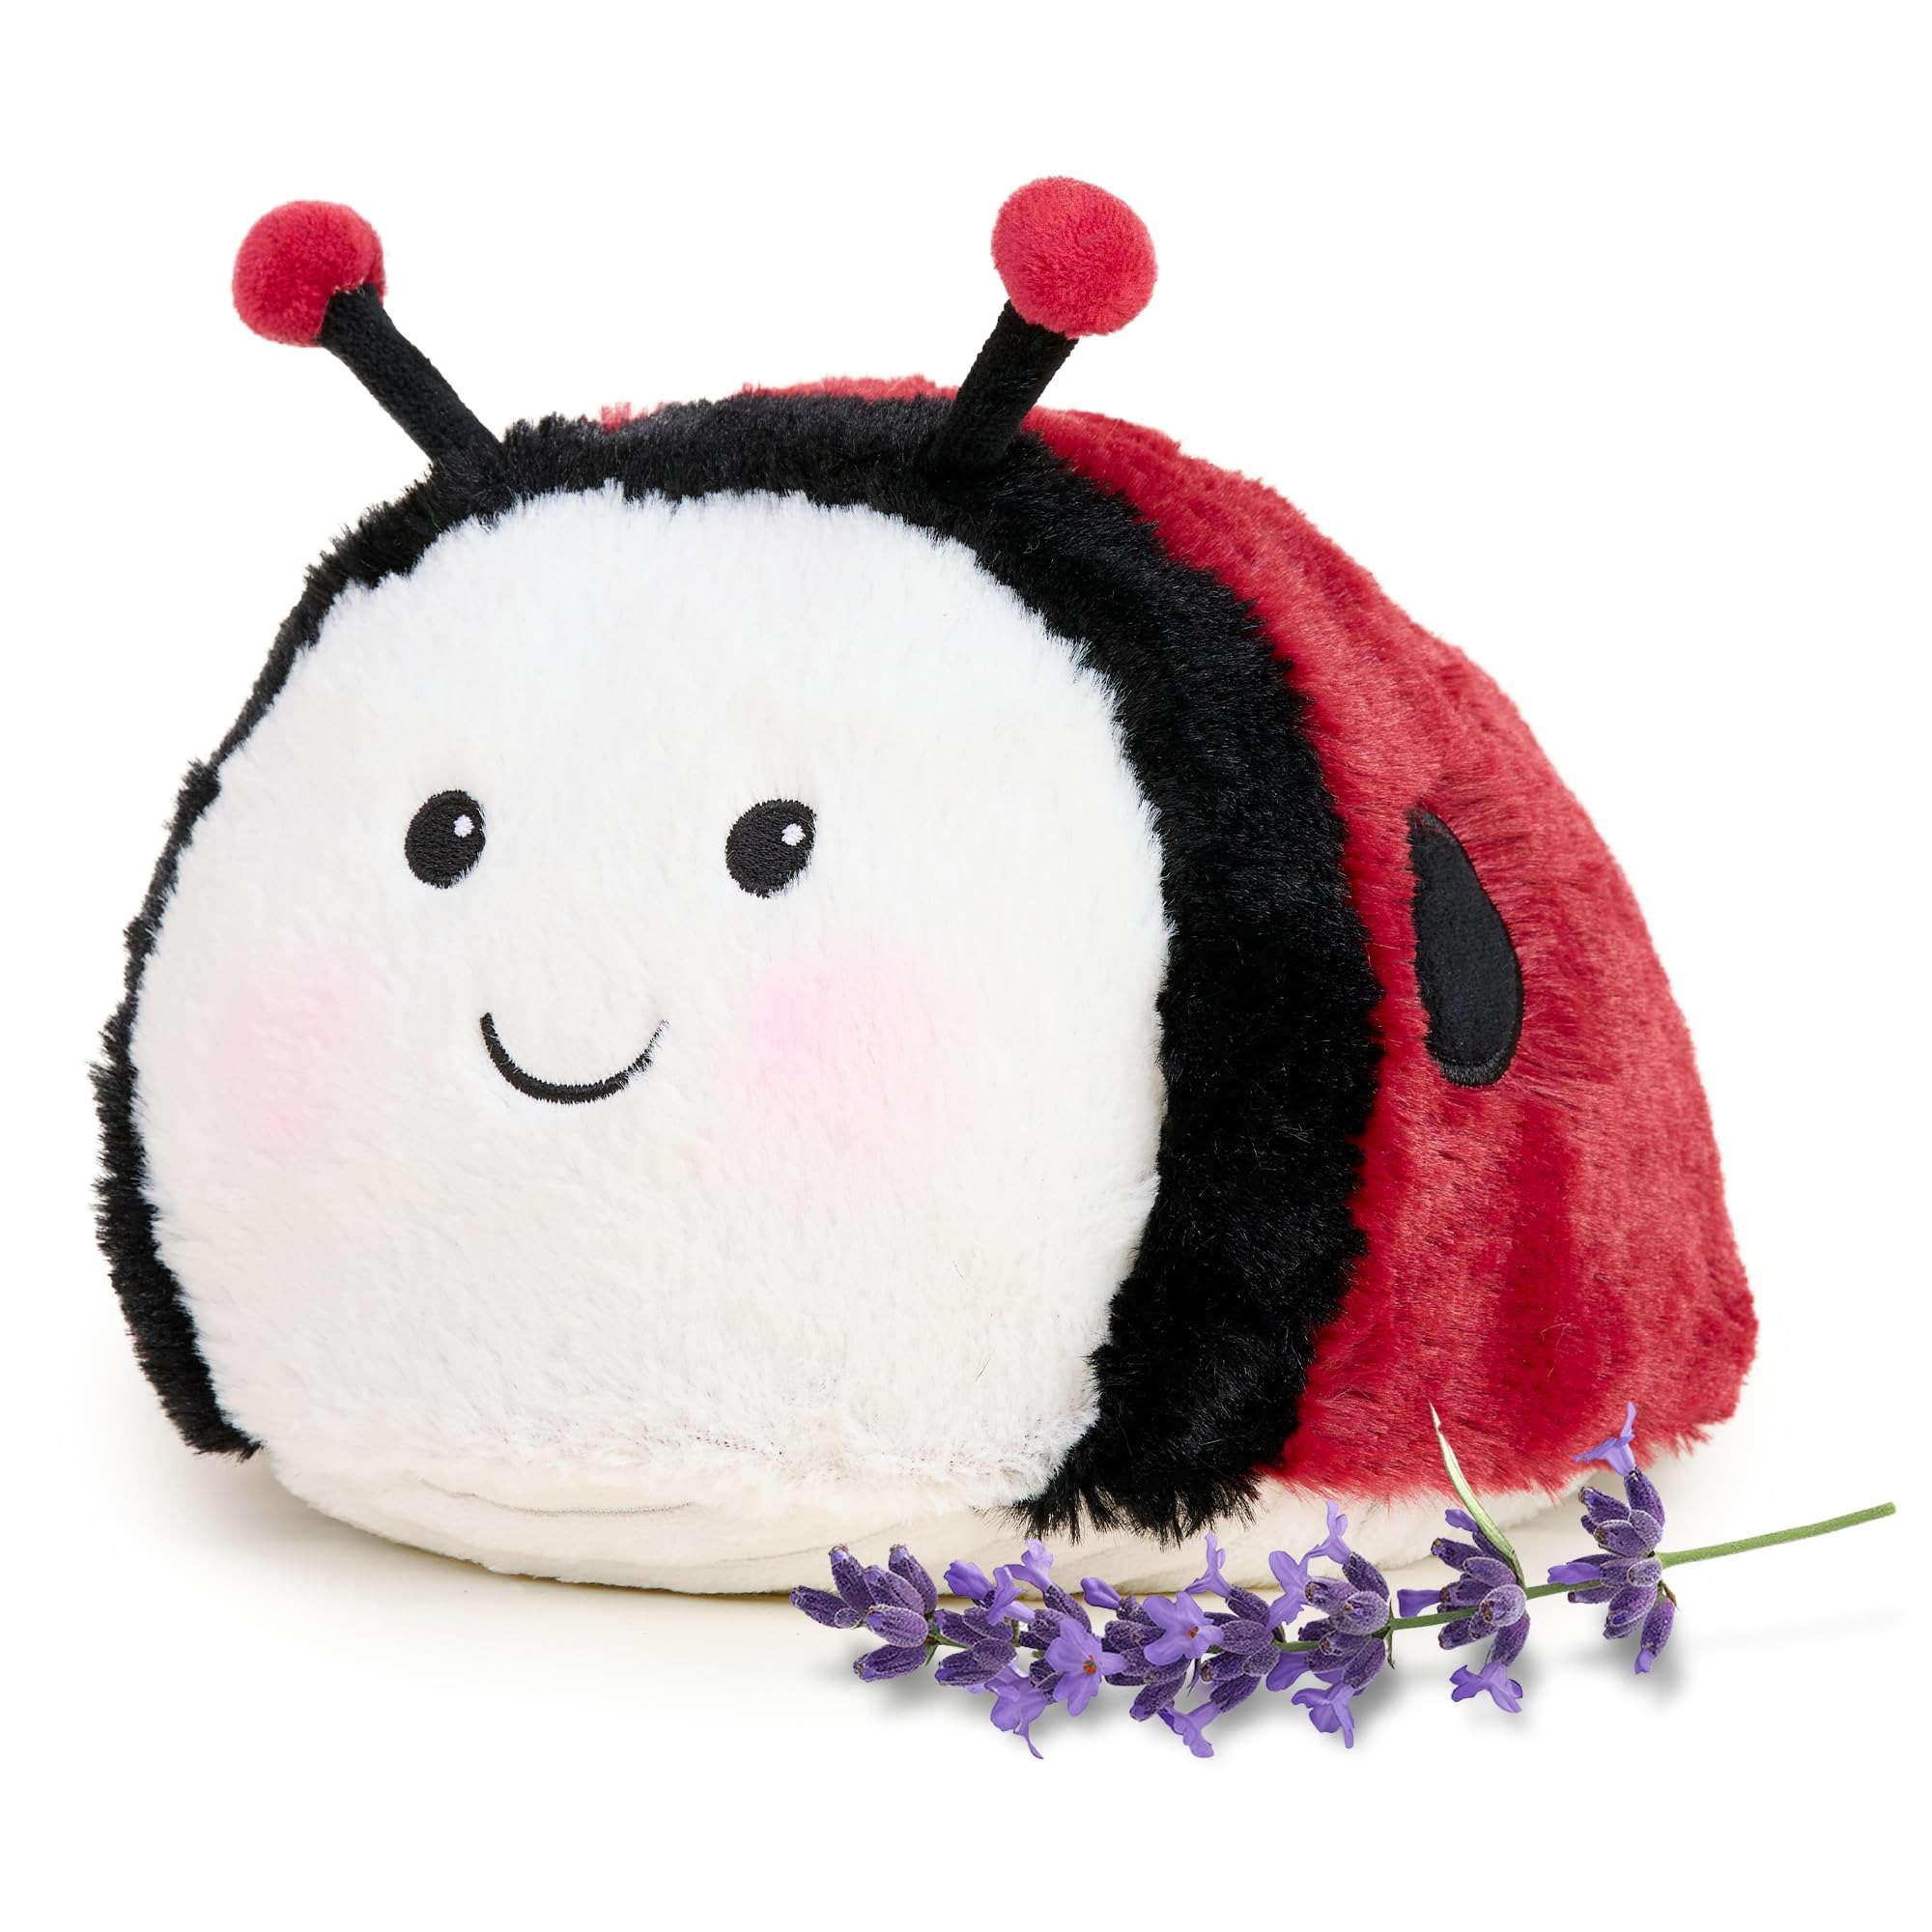
Item Name: warmies Microwavable & Weighted Stuffed Animals, Ladybug - Heated Stuffed Animal Plushie for Warmth & Comfort - Cute Soft Plush Toys for Adults & Children (Boys, Girls, Babies & Toddlers)
Bullet Point 1: Warmies Microwavable Stuffed Animal: Ladybug is a snuggable, huggable, lovable weighted plush toy for all ages that can be easily heated to provide hours of soothing warmth or chill in the freezer for a refreshing cool touch. Perfect for comfort and snuggles. 13 inches tall, 2 lbs.
Bullet Point 2: Heat Up for Soothing Warmth: Enjoy comforting warmth for your needs by heating your Warmies plush in the microwave for up to 90 seconds. Refer to the included heating guide for proper heating time.
Bullet Point 3: Chill for a Cooling Sensation: Need a cool-down? Place your Warmies plush in a sealed freezer bag and let it chill for two to three hours. A refreshing option for warm days or aches and pains.
Bullet Point 4: Weighted Plush: All Warmies contain real grain filling. This plush provides a cozy, comforting feel. Perfect for snuggles, bedtime, or moments when extra comfort is needed.
Bullet Point 5: Lightly Scented with Lavender: All Warmies contain the perfect amount of dried French Lavender for a subtle, pleasant aroma. A gentle scent that creates a cozy atmosphere for bedtimes or quiet moments.
Bullet Point 6: Child Safe Design: Warmies stuffed animals are designed to be safe for all ages and meets U.S. safety standards, making it an ideal gift for anyone and any occasion. Perfect for baby showers, birthdays, or holidays!
Bullet Point 7: Stay Warm, Stay Well: Warmies provides cozy, self-care products designed for comfort and well-being through soothing warmth and aromas. Offering comforting solutions for anyone who needs a long warm hug since 1995.
Product Description: Warmies Microwavable Stuffed Animal: Ladybug is a snuggable, huggable, lovable weighted plush toy for all ages that can be easily heated to provide hours of soothing warmth or chill in the freezer for a refreshing cool touch. Perfect for comfort and snuggles. 13 inches tall, 2 lbs.
Value: 1.0
Unit: Count

Price: 29.99